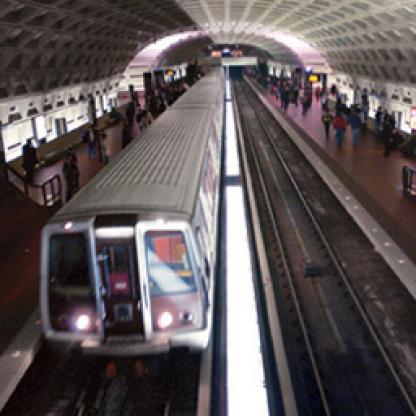
Scene: Indoor